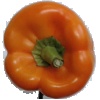
Label: Pepper Orange 1